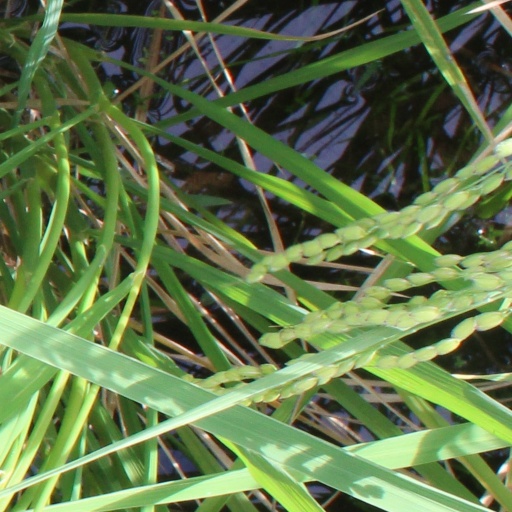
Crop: rice